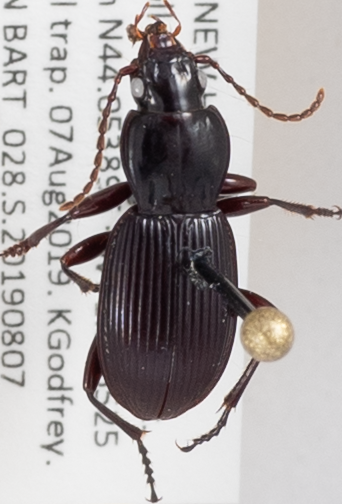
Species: Pterostichus tristis
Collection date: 2019-08-07
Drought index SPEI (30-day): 0.264
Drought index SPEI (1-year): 1.13
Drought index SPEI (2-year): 0.88